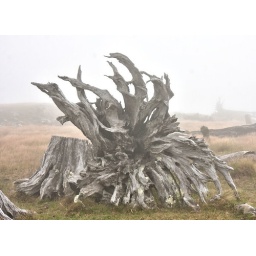
This is the same trunk as in the blue sky shot, but taken around to the left further